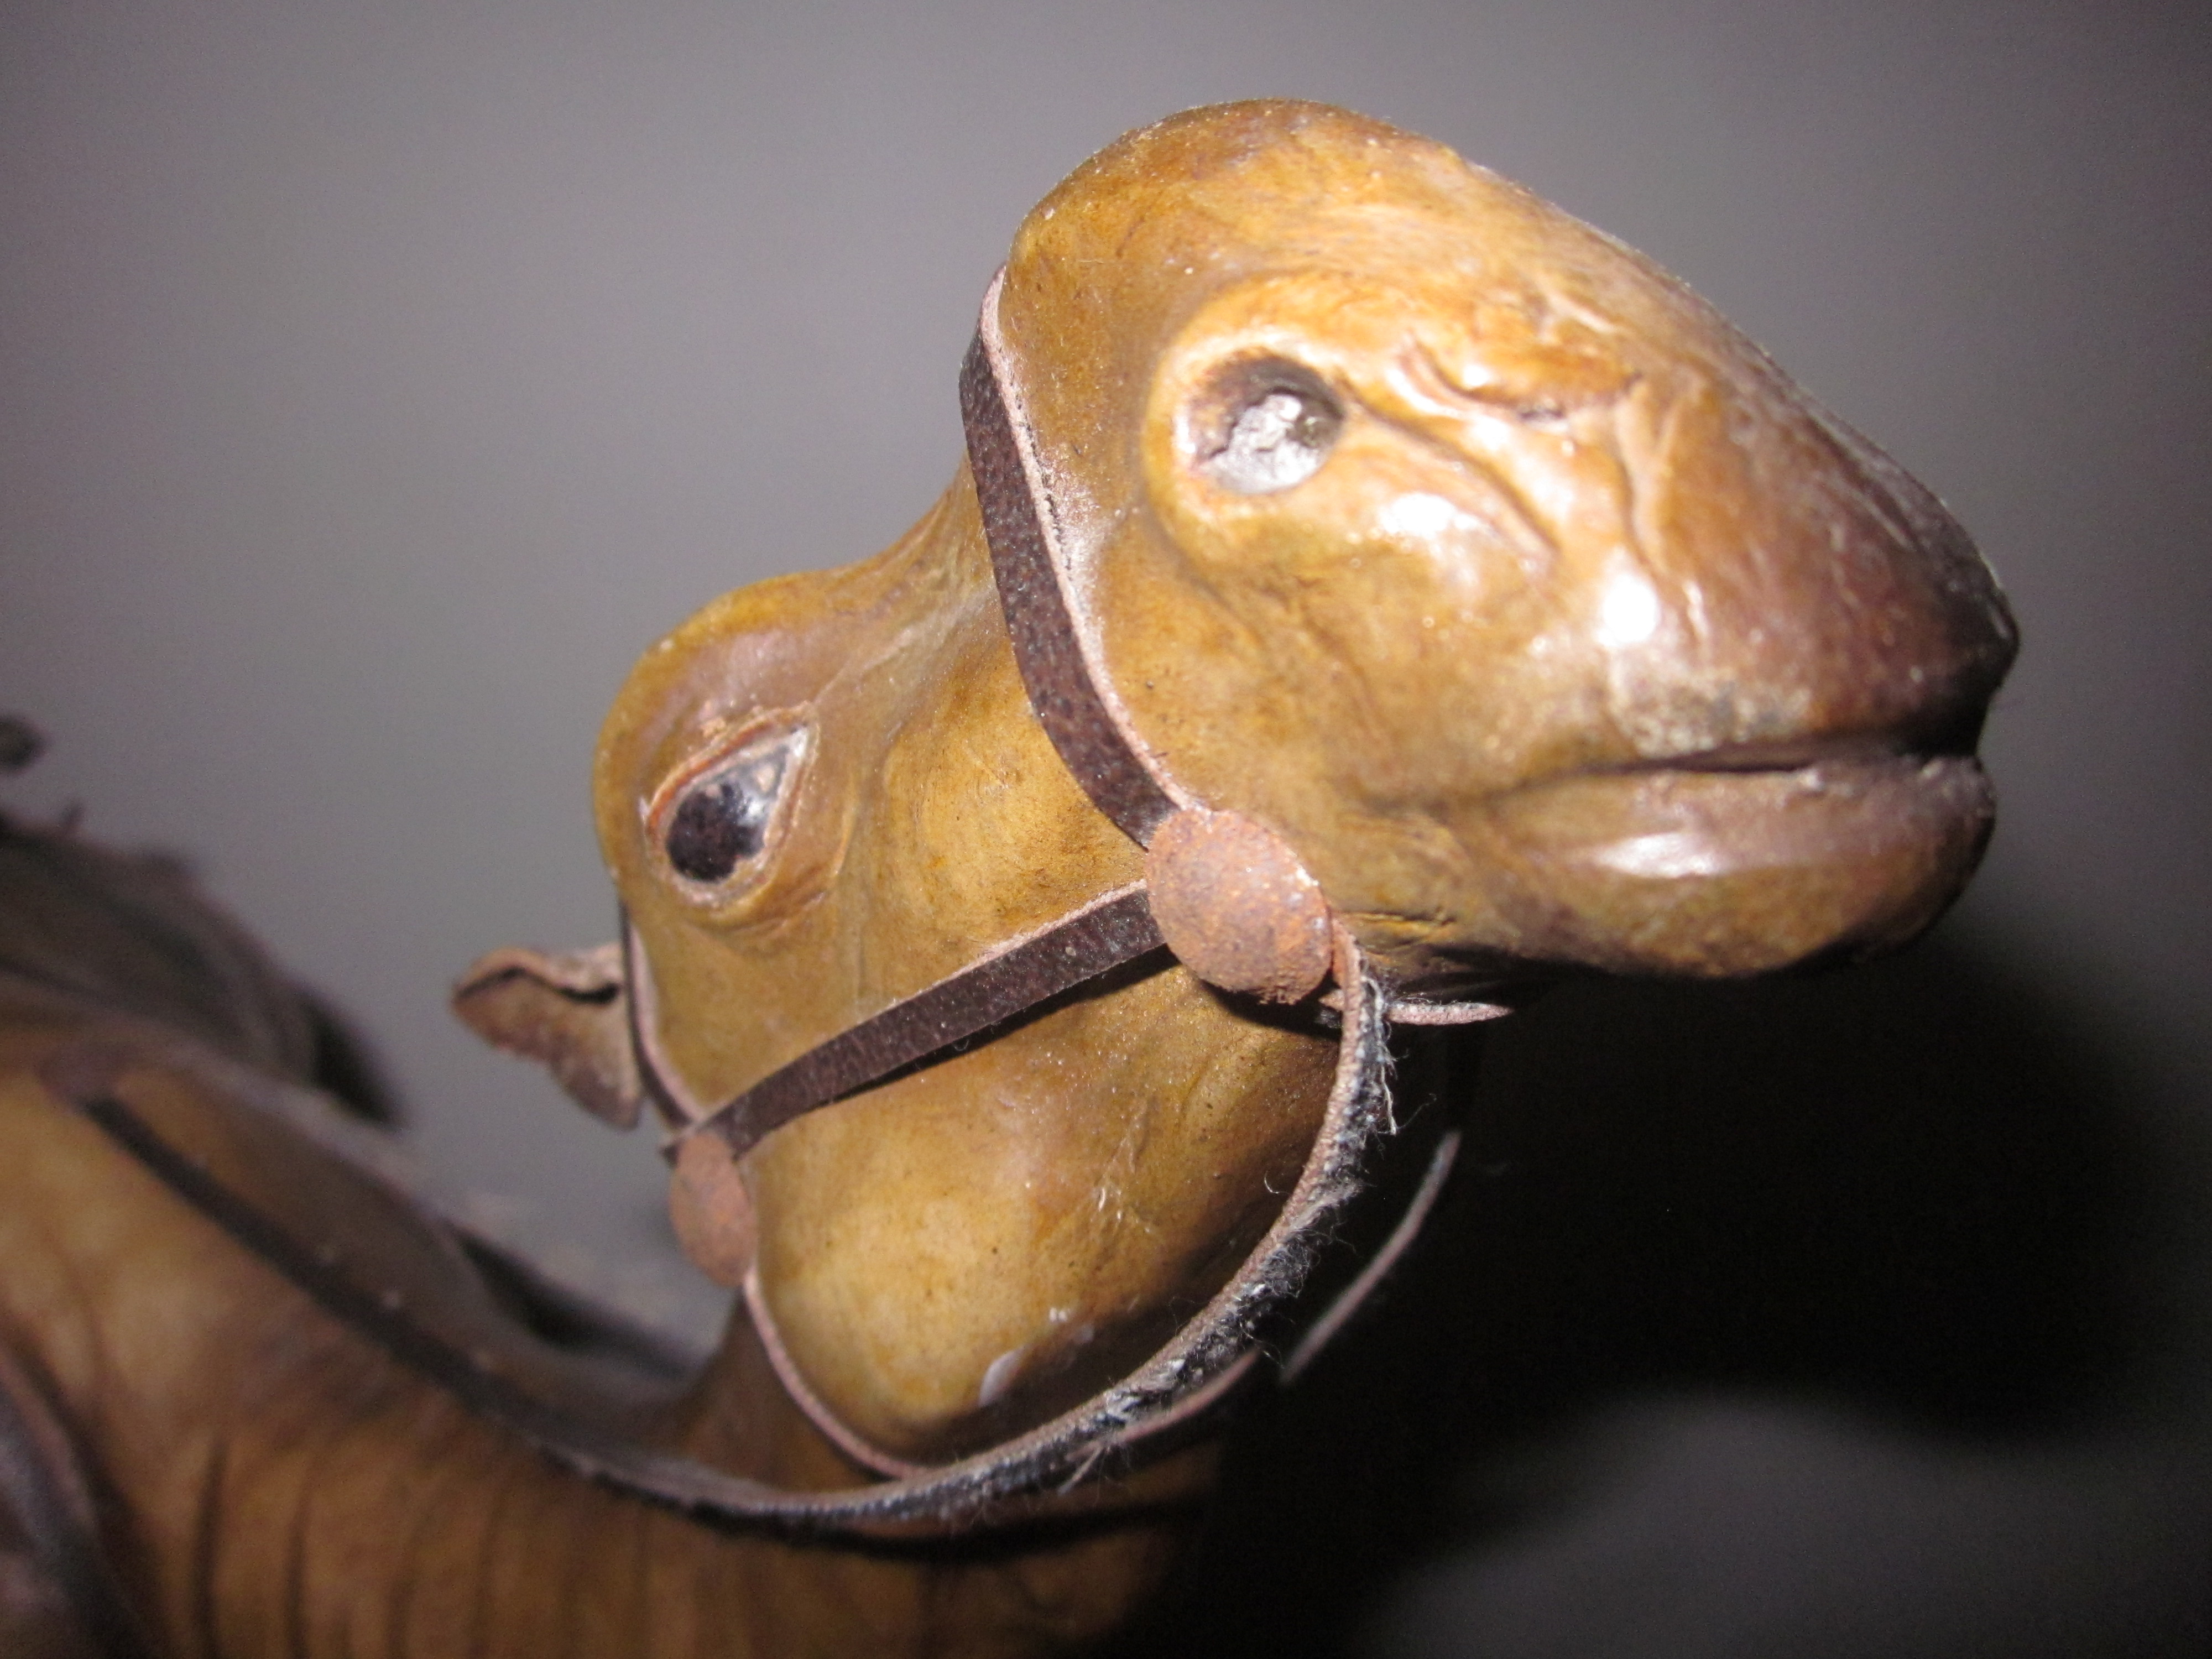
toys, camel, animal, artificial, random, snout, organism